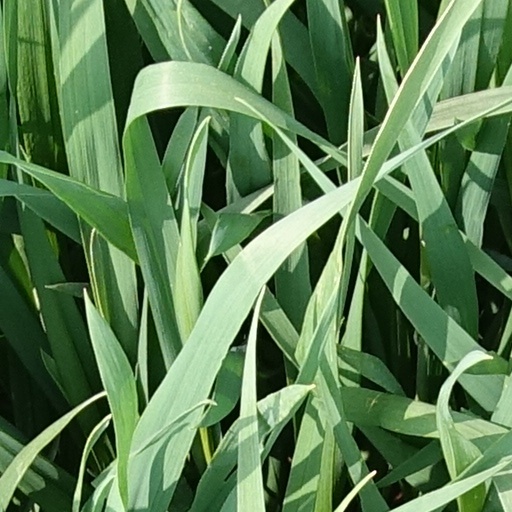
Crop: wheat